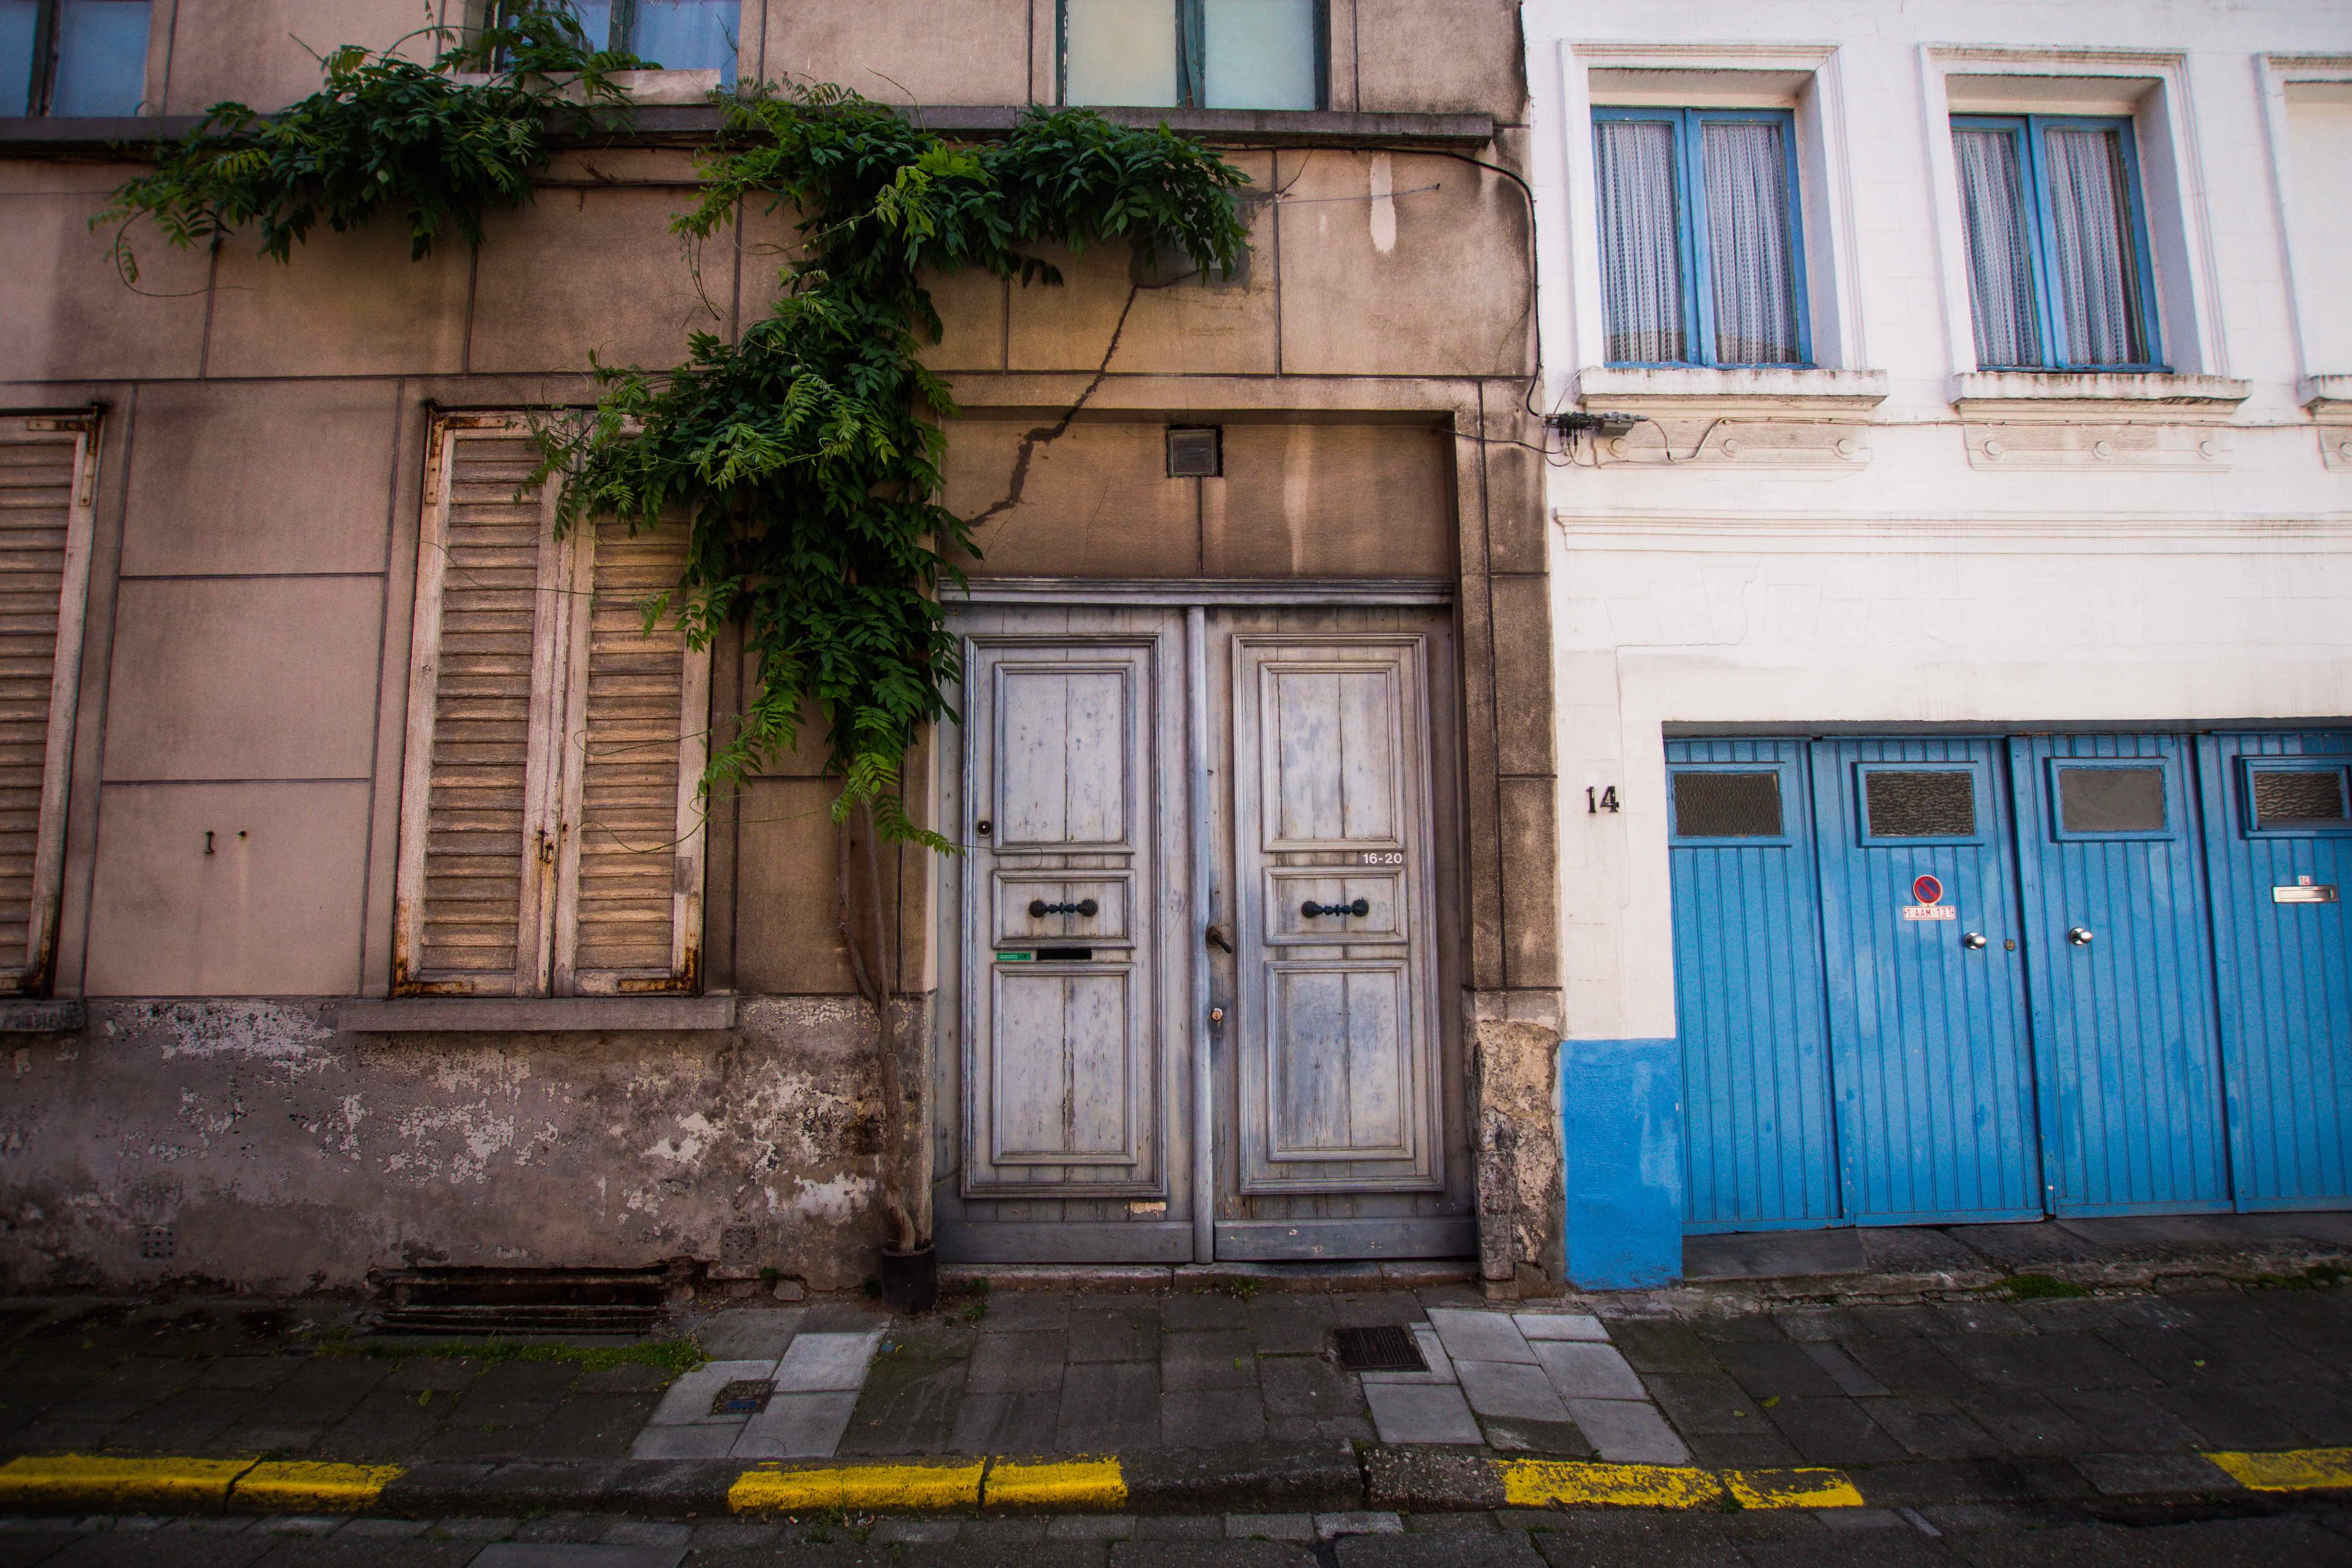
road, street, house, window, alley, home, wall, color, facade, infrastructure, neighbourhood, urban area, residential area